Presidency of Mauricio Macri

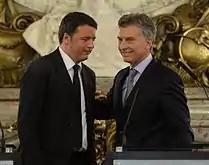
Macri with Italian prime minister Matteo Renzi, in 2016

On 24 March 2016, Foreign Minister Susana Malcorra announced that Argentina signed agreements with the United States to join again on the Visa Waiver Program. Argentina initially joined on the program in 1996, but was removed in 2002.